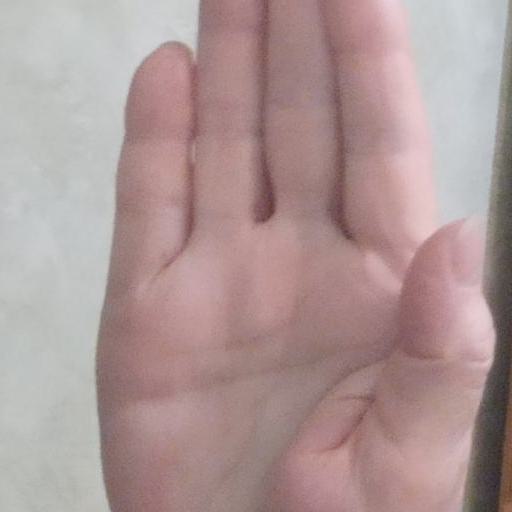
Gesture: stop